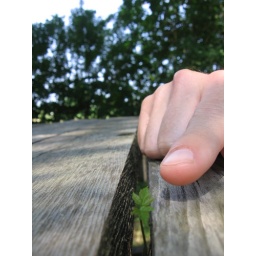
We saw this little tree growing out of the picnic table at the last Crepe shop in Canada